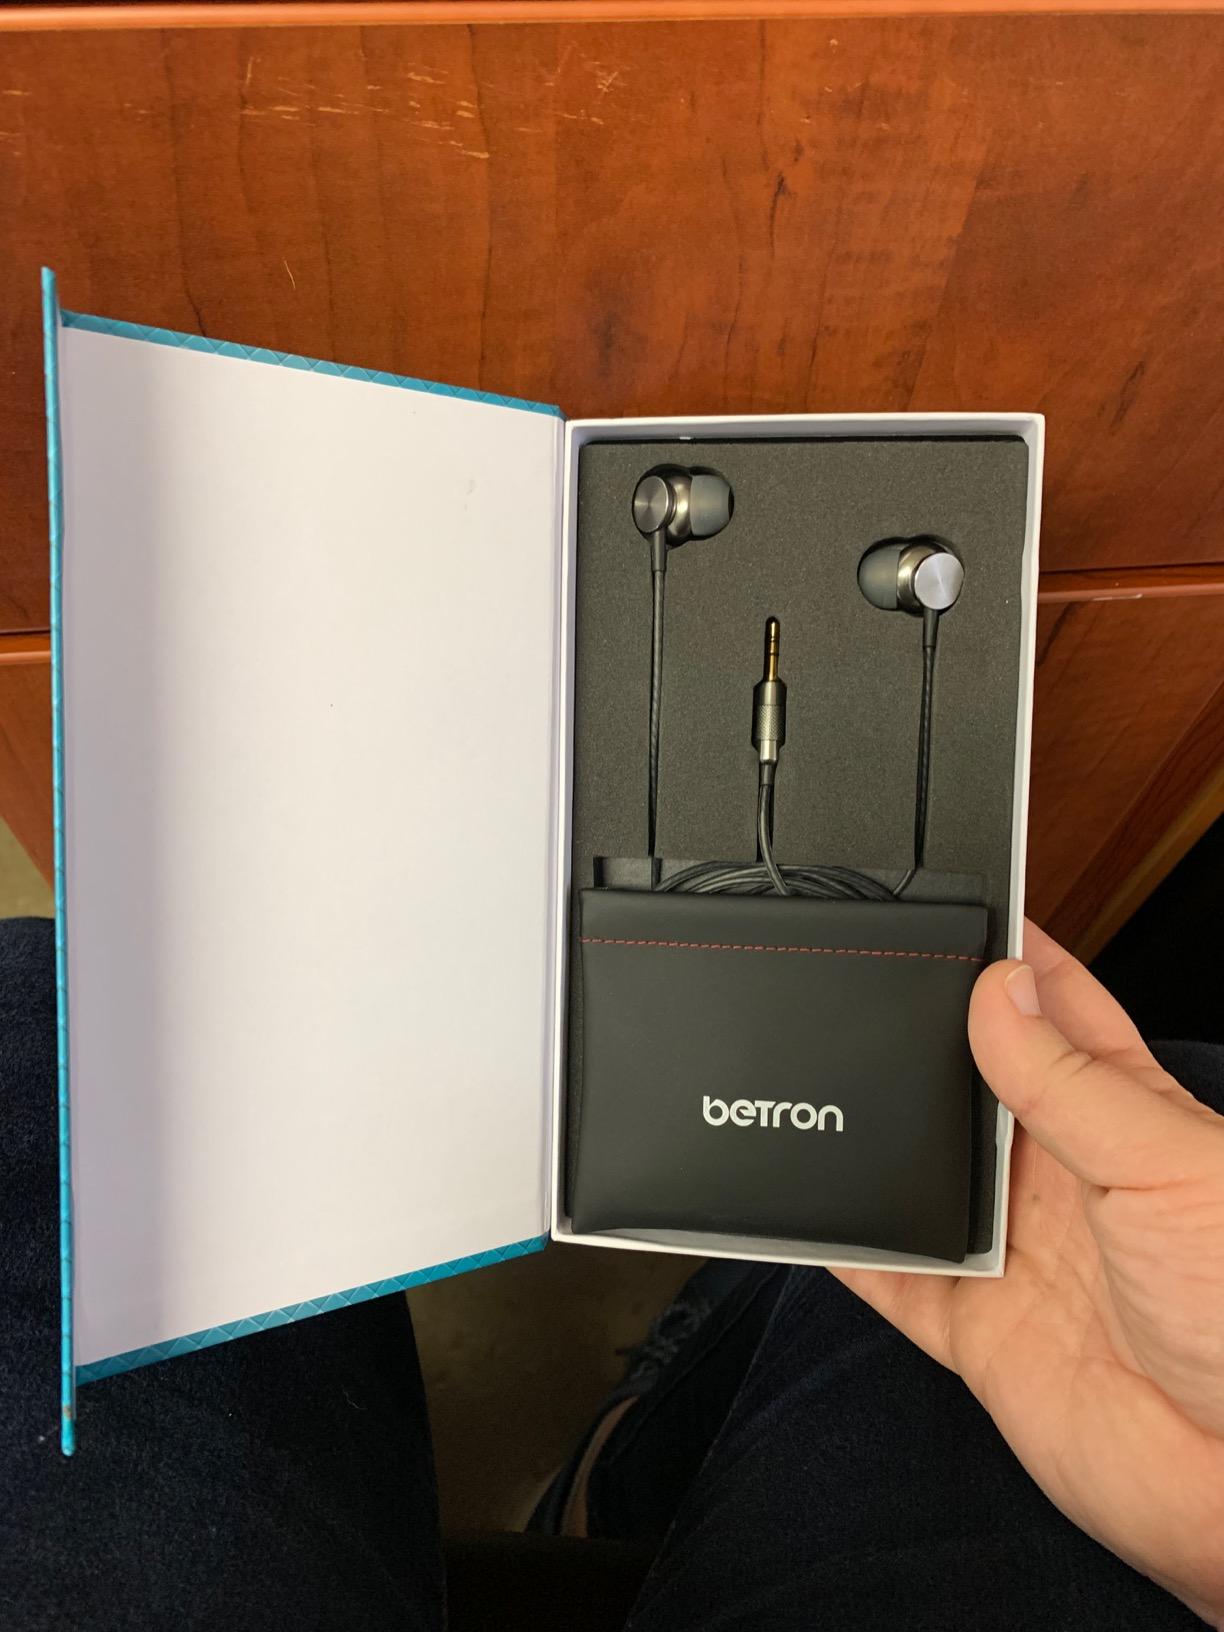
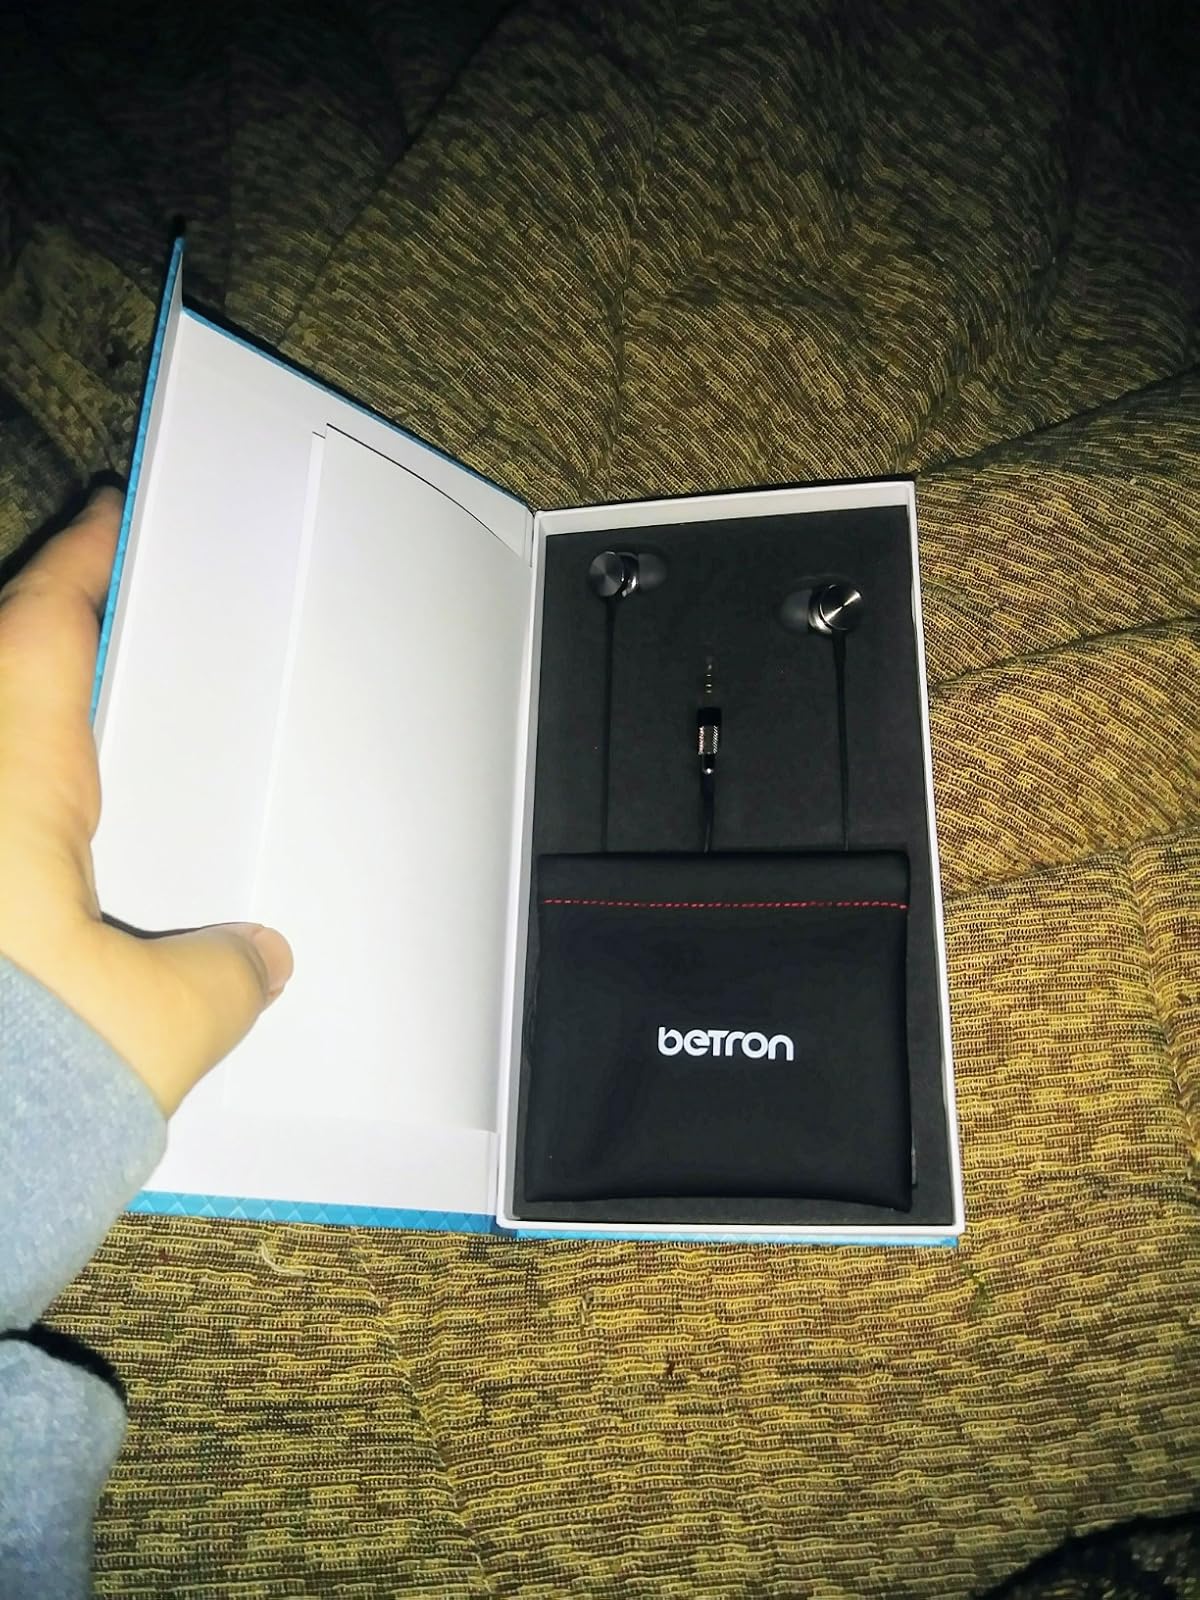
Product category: headphones
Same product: yes